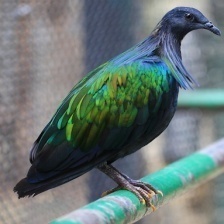
Species: NICOBAR PIGEON
Scientific name: CALOENAS NICOBARICA